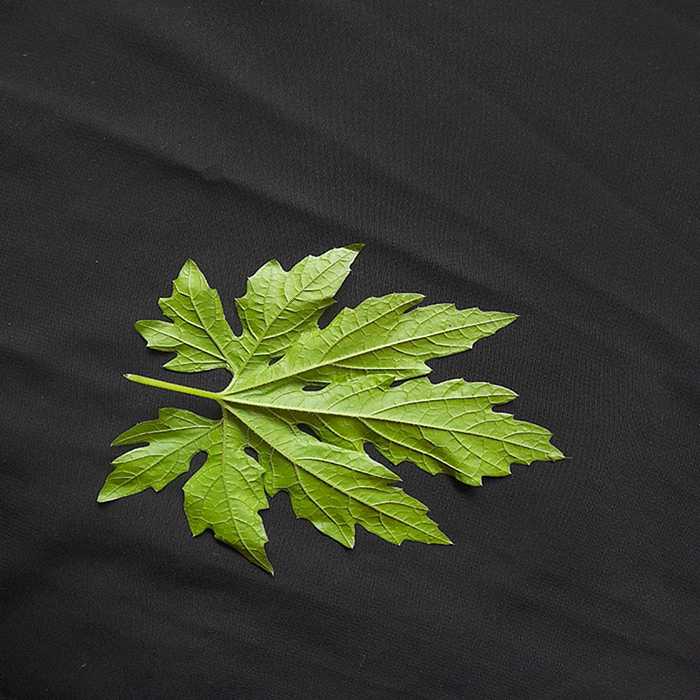
Plant: Bitter Gourd
Label: Fresh leaf